Colonia (Roman)

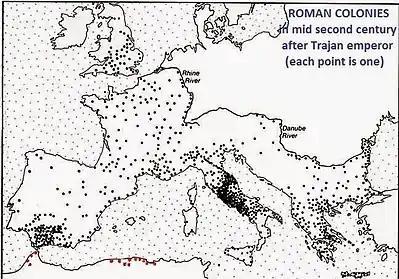
Map showing the "Roman coloniae" in the second century, after Trajan.

A Roman ' (: ') was originally a settlement of Roman citizens, establishing a Roman outpost in federated or conquered territory, for the purpose of securing it. Eventually, however, the term came to denote the highest status of a Roman city. It is also the origin of the modern term "colony".